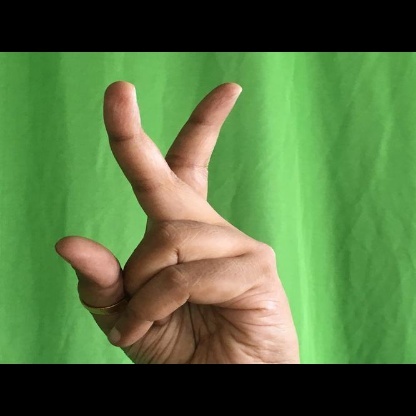
Mudra: Katrimukha